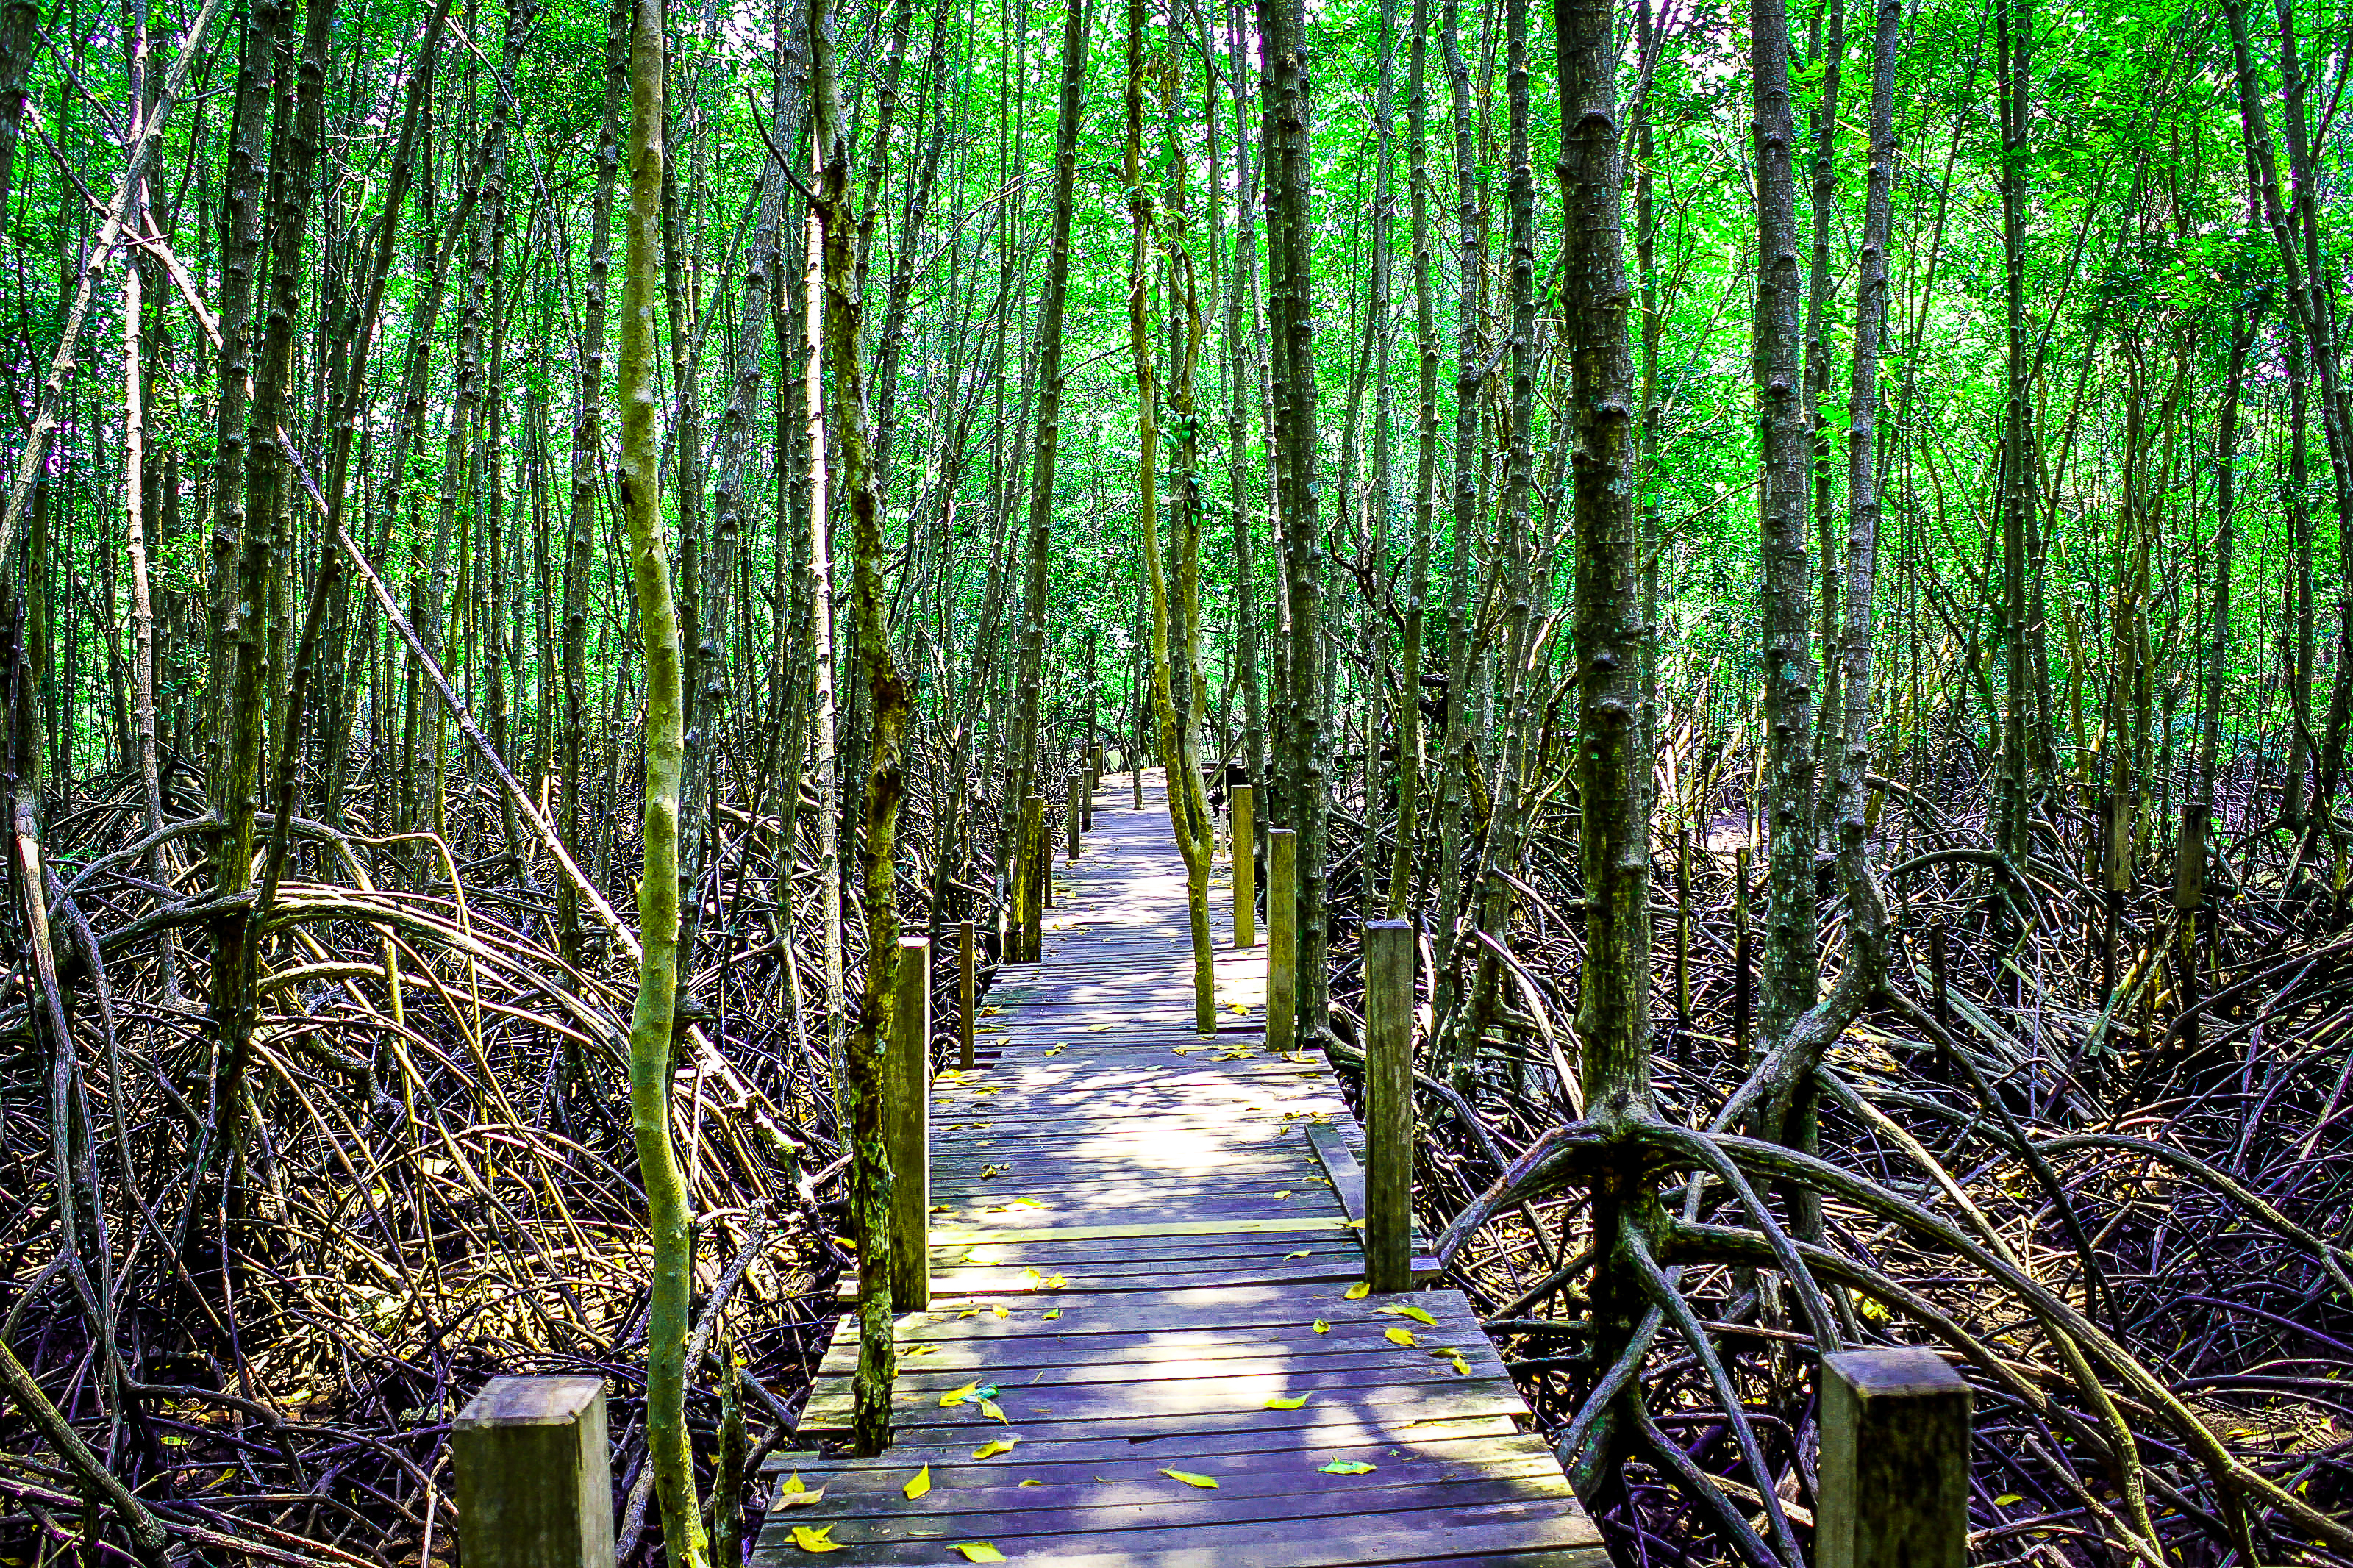
mangrove, plant, green, nature, tropical, forest, park, tree, landscape, travel, thailand, jungle, natural, water, outdoor, sea, leaf, environment, background, root, beach, branch, foliage, asia, river, wild, wood, wooden, flora, swamp, vegetation, ecosystem, nature reserve, woodland, path, grove, wetland, old growth forest, riparian forest, grass family, rainforest, grass, bamboo, biome, spruce fir forest, valdivian temperate rain forest, state park, bayou, temperate coniferous forest, trail, deciduous, trunk, northern hardwood forest concept, tropical and subtropical coniferous forests, temperate broadleaf and mixed forest